List of German Academy Award winners and nominees

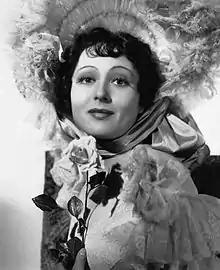
Luise Rainer in "The Great Ziegfeld"

This list focuses on German-born recipients of the Honorary Award